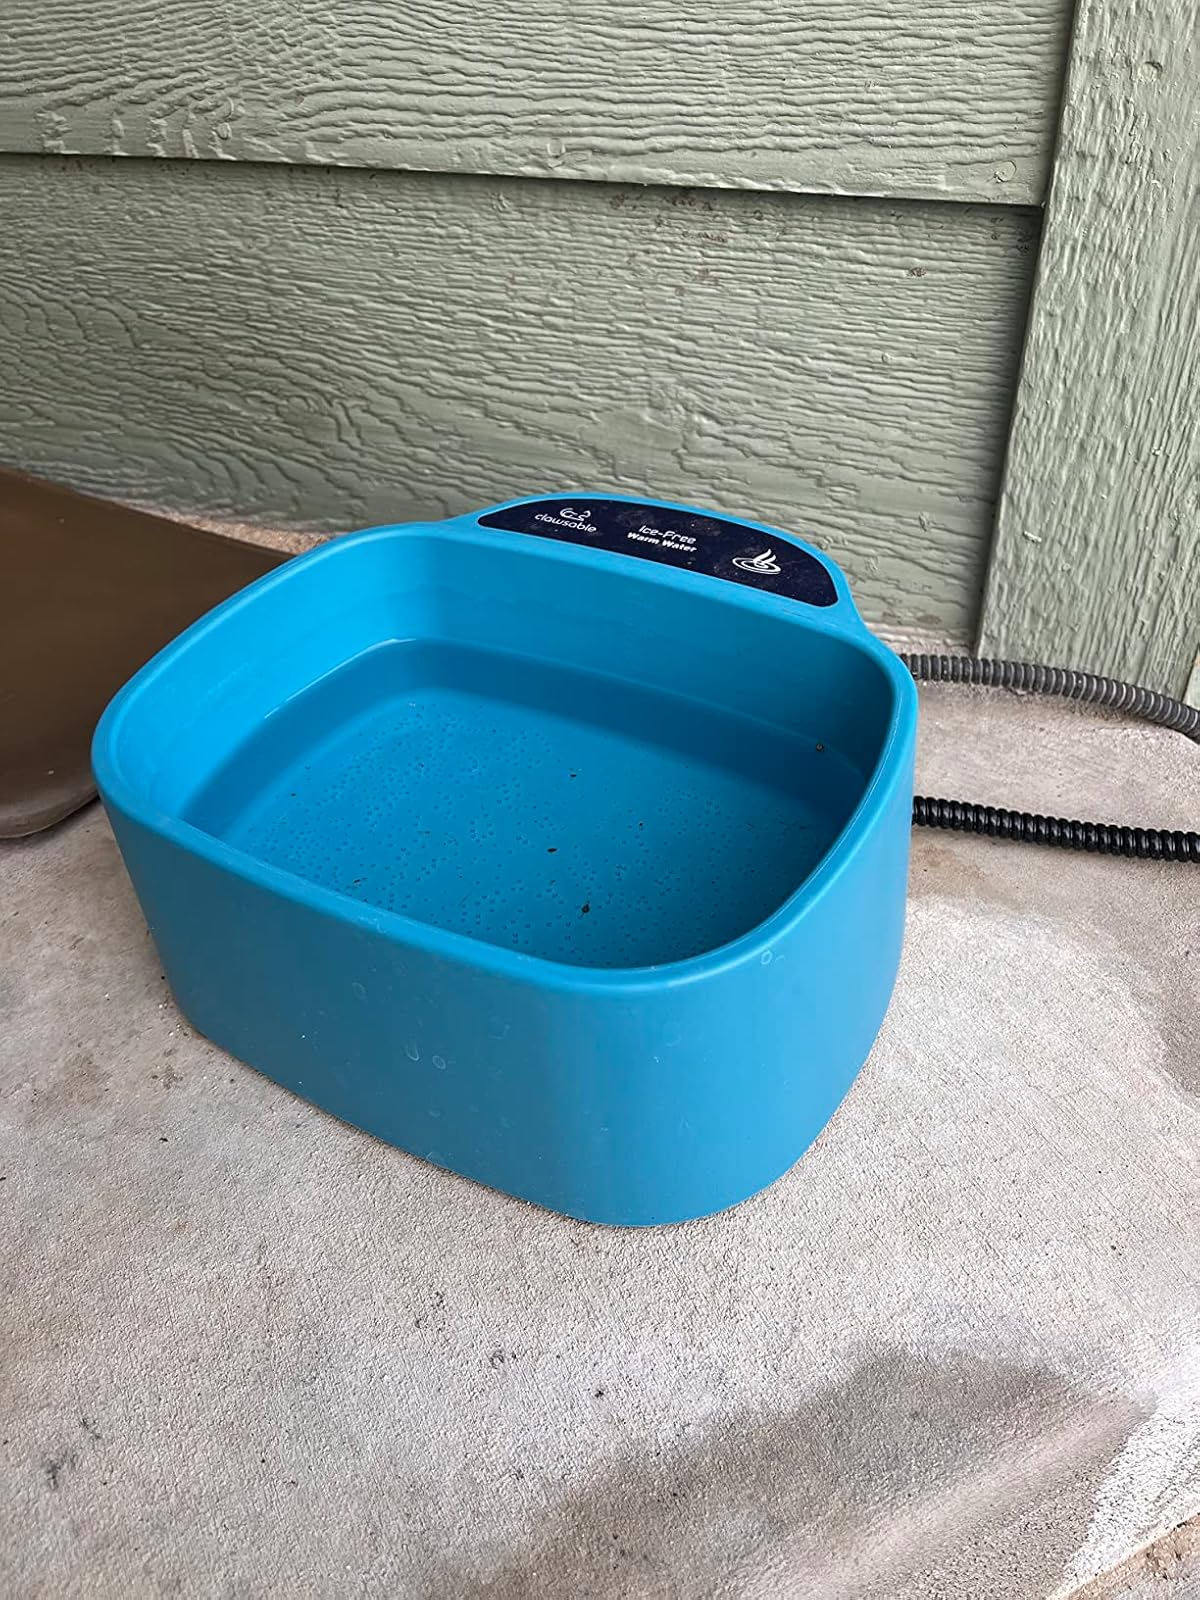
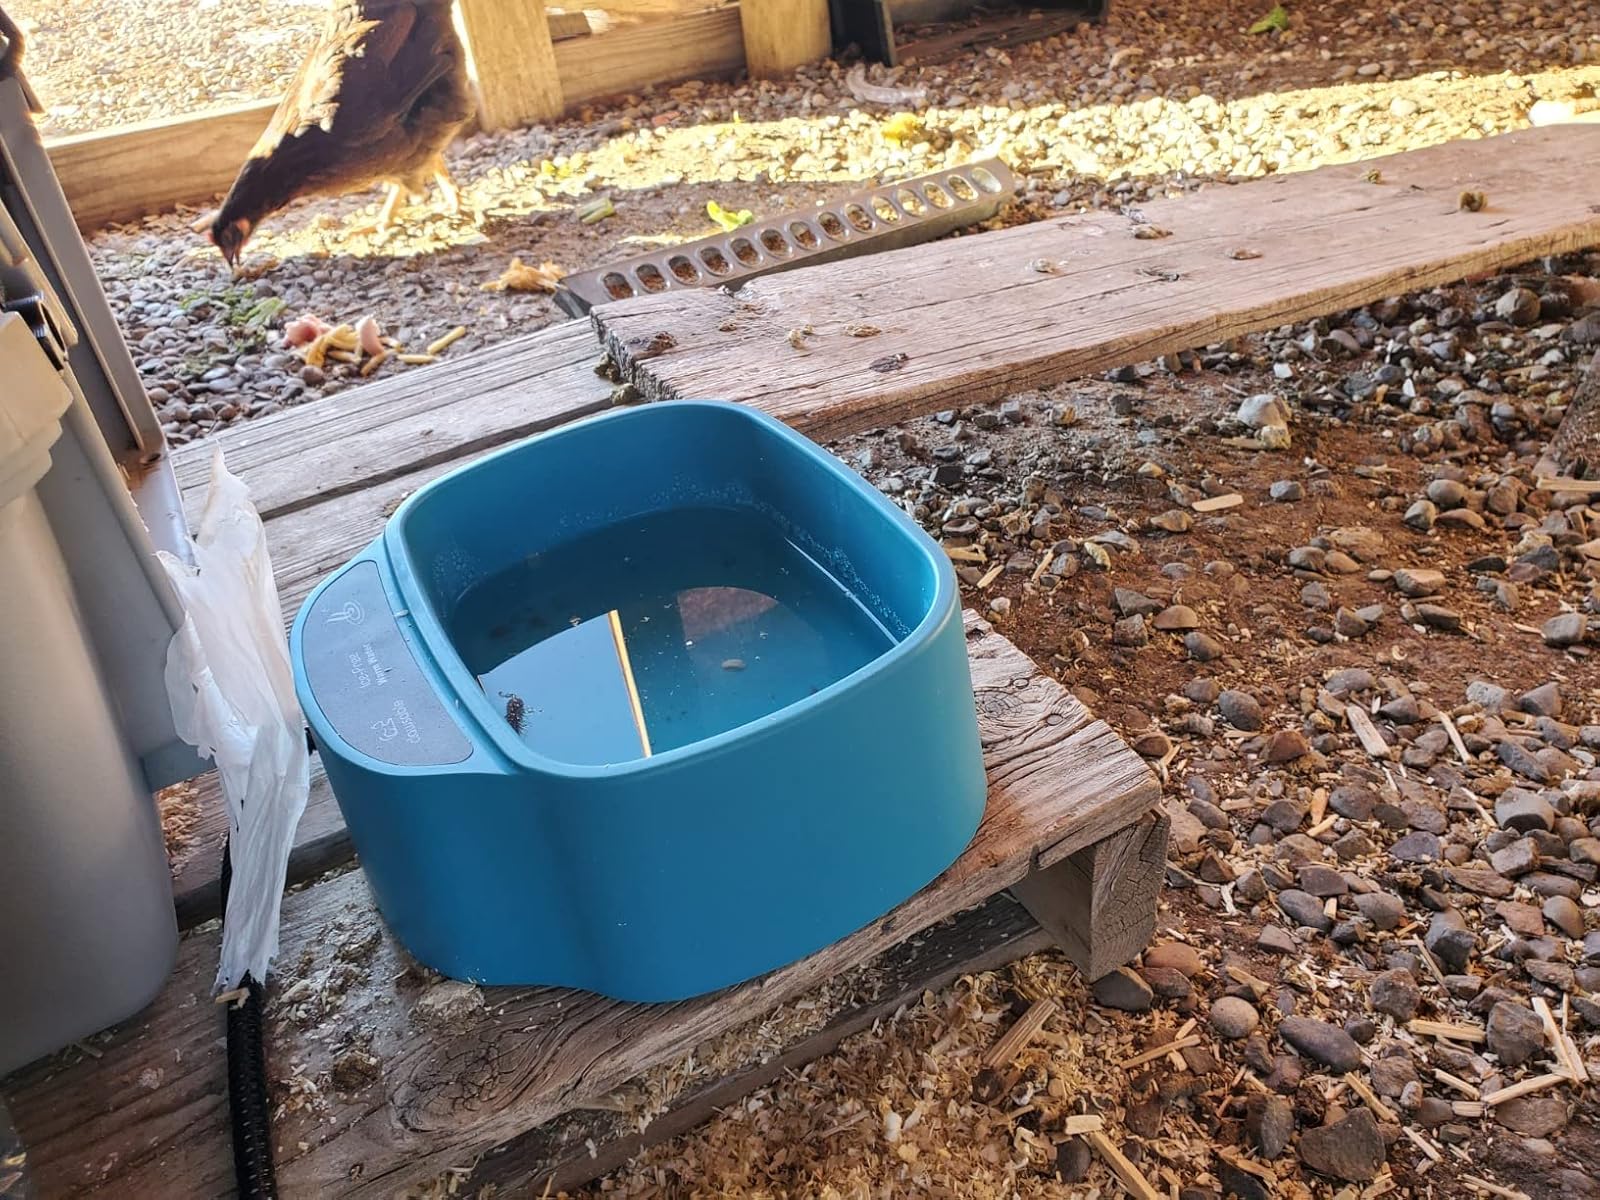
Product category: items_bowl
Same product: yes